Fire and Sword

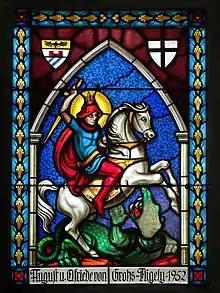
Saint George and the Dragon on a stained glass window similar to the one Tristan destroys in the film

In his analysis of the film, the literary scholar Stefan Keppler-Tasaki commented that it is "clearly critical of religion". The Irish nuns initially consider leaving Tristan to die of his injuries, citing a lack of room at their convent. The film then juxtaposes religion and sorcery, emphasising Isolde's powers as an sorceress as she heals Tristan with the use of magical herbs. Other elements of the film also symbolise the subversion of religion. During his escape, Tristan crashes through and destroys a stained glass icon of Saint George, patron of England, and Marke noticeably sets aside his personal wooden cross when he is rejected by Isolde. There is no mention of the Christian God; rather, Isolde describes an omnipotent goddess of love in reference to her and Tristan's magic-induced love.